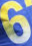
Number: 6